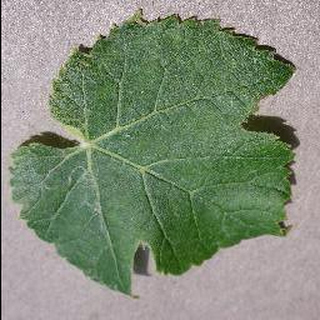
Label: healthy_grape